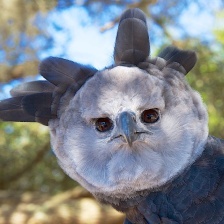
Species: HARPY EAGLE
Scientific name: HARPIA HARPYJA